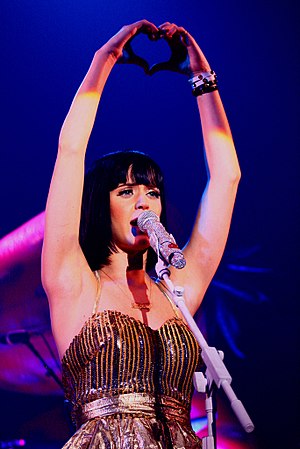
Katy Perry / Tidlige liv og karriere / 2007–09: Kommerciel succes med One of the Boys
Perry under Hello Katy-touren den 27. marts 2009.
Katheryn Elizabeth Hudson, bedre kendt som Katy Perry, er en amerikansk singer-songwriter, gospelsangerinde og skuespillerinde. Hun blev født i Santa Barbara, Californien og voksede op med kristne præster som forældre. Hun lyttede derfor til gospelmusik gennem sin opvækst, hvor hun også sang i den lokale kirke. Efter at have opnået et GED gennem hendes første år i high school, begyndte hun at forfølge en karriere indenfor musik. Som Katy Hudson udgav hun et album med titlen Katy Hudson i 2001, der ikke havde succes. Senere indspillede hun The Matrix med produktionsteamet The Matrix og færdiggjorde størstedelen af et solo-album fra 2004 til 2005, der dog aldrig blev udgivet. Perry er den første kvindelige kunstner med seks top-fem hits på Billboard Hot 100 på et år.